American University of Malta

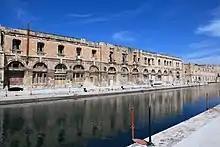
The British Building in 2014, before restoration

The British Building was built between 1841 and 1844 as a workshop within Dock no. 1, which was being constructed for the British Royal Navy. Its architect was William Scamp, who also designed the rest of the dockyard, and some alterations were carried out in the late 19th and early 20th centuries. The building was damaged by aerial bombardment during World War II, and repairs and alterations made after the war were unsympathetic to the building's aesthetics. An almost identical building which was located on the opposite side of the dry dock was demolished between 1972 and 1974. This is regarded as destruction of cultural heritage, but it led to the creation of an open space which was rehabilitated and opened to the public in 2014.